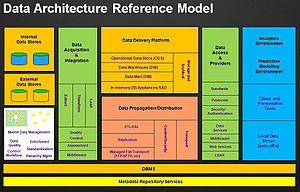
En informatique, architecture désigne la structure générale inhérente à un système informatique, l'organisation des différents éléments du système et des relations entre les éléments. Cette structure fait suite à un ensemble de décisions stratégiques prises durant la conception de tout ou partie du système informatique, par l'exercice d'une discipline technique et industrielle du secteur de l'informatique dénommée elle aussi architecture, et dont le responsable est l'architecte informatique.